Women in Indonesia

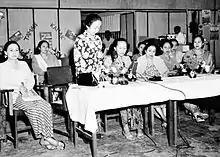
Maria Ulfah Santoso speaking in Kongres Wanita Indonesia, 1950

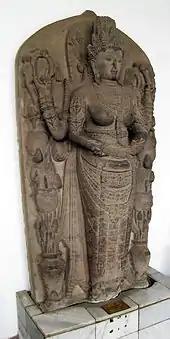
Tribhuwanottunggadewi, queen of Majapahit, portrayed as Parvati.

In Indonesian society, women performed vital roles both within and outside the family. In rural native society, certain positions, such as "dukun beranak" (traditional midwife), traditional healer, ritualist, and shaman, are often held by women. Despite their roles seeming to being reduced, if not rather confined, after the adoption of somewhat patriarchal cultures of Hinduism, Buddhism, Islam, and Christianity, women still hold important positions, especially within families.